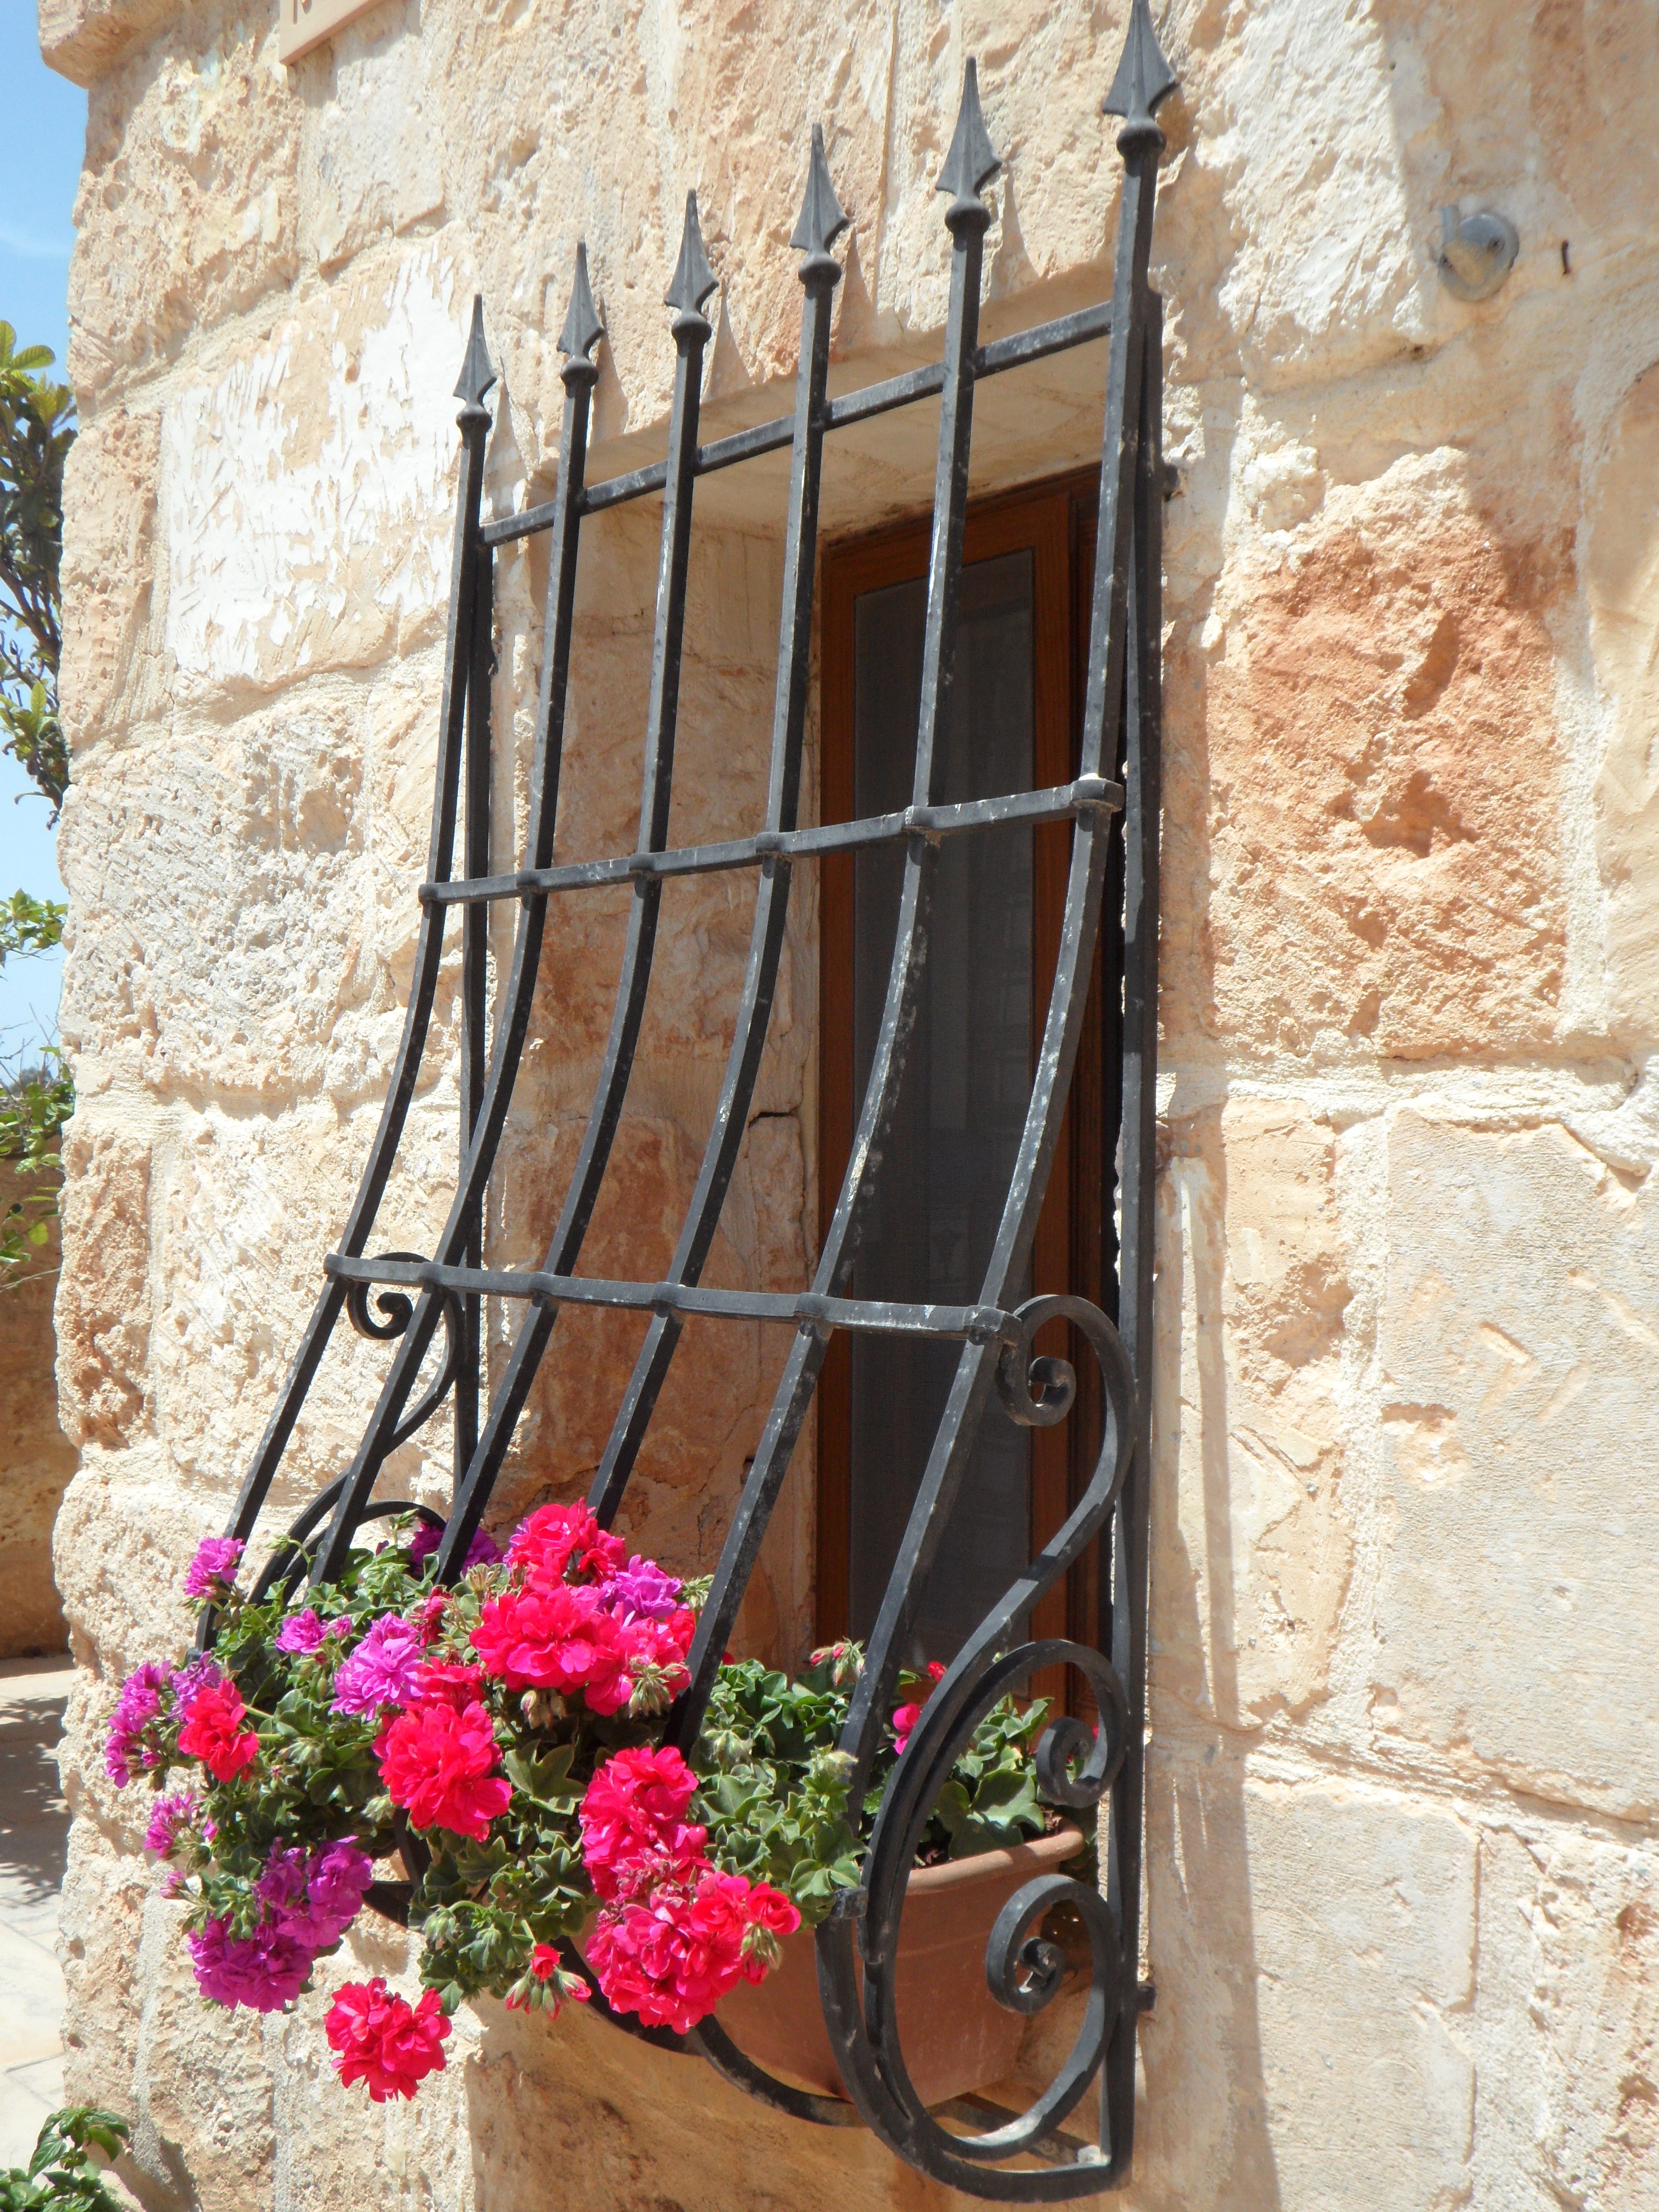
flower, window, atmosphere, wall, balcony, cottage, facade, wrought iron, window grilles, window grate, outdoor structure